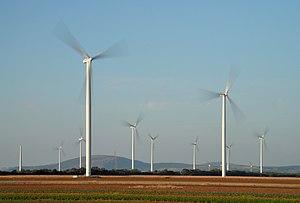
Ferme éolienne Höflein, Basse-Autriche